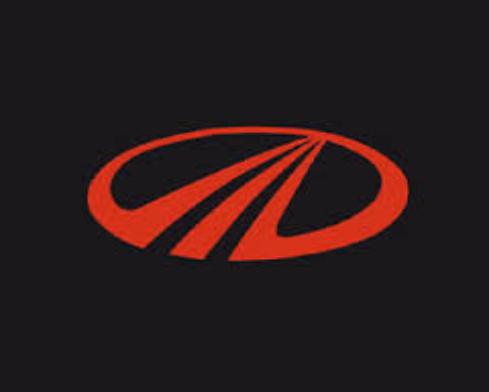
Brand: Mahindra-2
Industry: Transportation